2002 United States House of Representatives elections in Washington

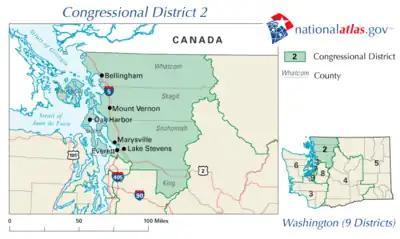

Freshman Democratic Congressman Rick Larsen, who represents this northwestern Washington-based district, ran for re-election. Larsen faced Republican Norma Smith, an aide to former Congressman Jack Metcalf and a former South Whidbey school board member in the general election. Though Larsen attained a majority of the vote and retained his seat, Smith was able to keep her Democratic opponent to only a five-point margin, surprisingly close in this marginally liberal district.